Alyssa Campanella

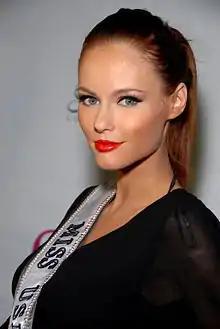
Campanella in 2012

In January 2012, Campanella traveled to Palm Springs, California to attend the Miss California USA 2012 pageant. She also attended the Miss Nevada USA 2012 pageant in Las Vegas later that month, where she was a special guest at the grand opening of 1Oak at The Mirage.